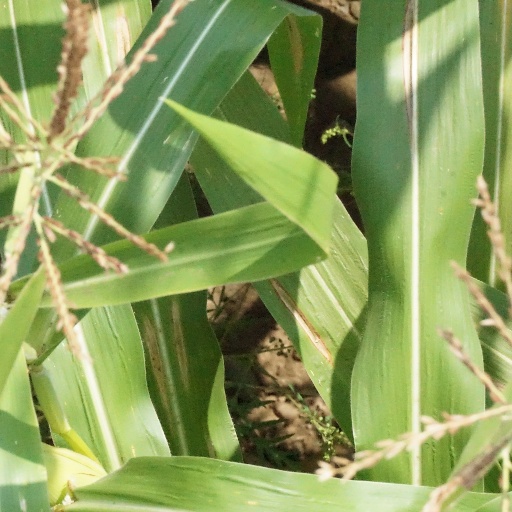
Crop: maize; corn